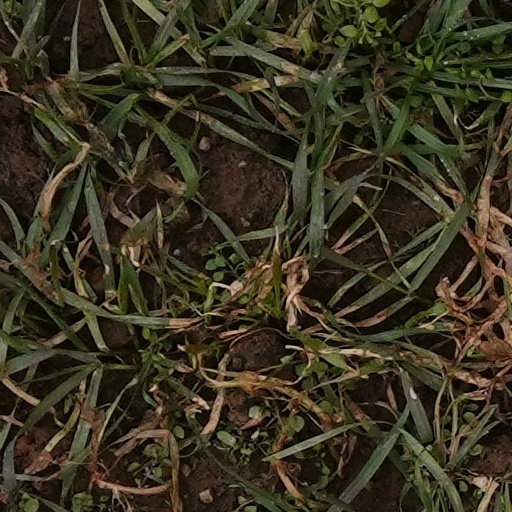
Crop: wheat